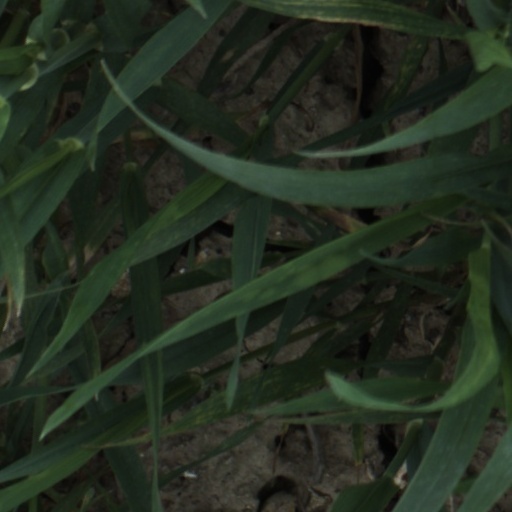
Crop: wheat